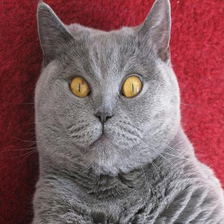
Species: cat
Breed: British Shorthair